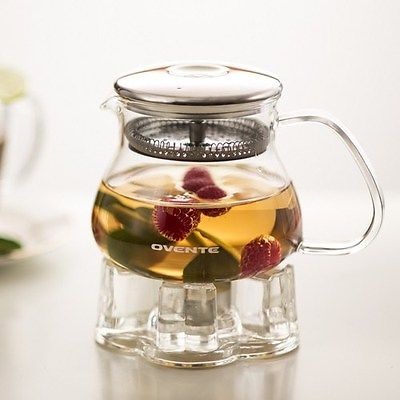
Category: kettle